Black River (1957 film)

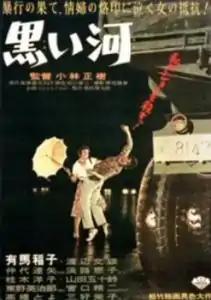
Original Japanese theatrical poster

is a 1957 Japanese drama film directed by Masaki Kobayashi.